Music archaeology

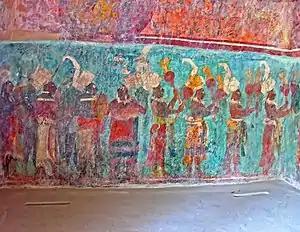
Performers in procession, Bonampak temple room 1.

Music archaeology is an interdisciplinary field of study that combines musicology and archaeology. As it includes the study of music from various cultures, it is often considered to be a subfield of ethnomusicology.